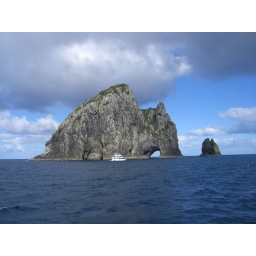
Hole in the rock boat trip